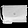
Label: Bag